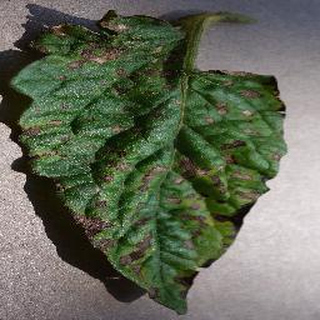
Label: tomato_early_blight